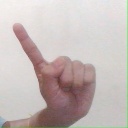
अक्षर: ए